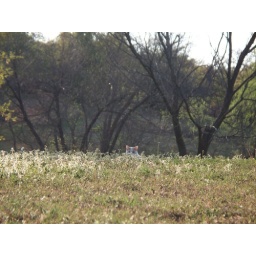
a sunny afternoon with a cat over the hill